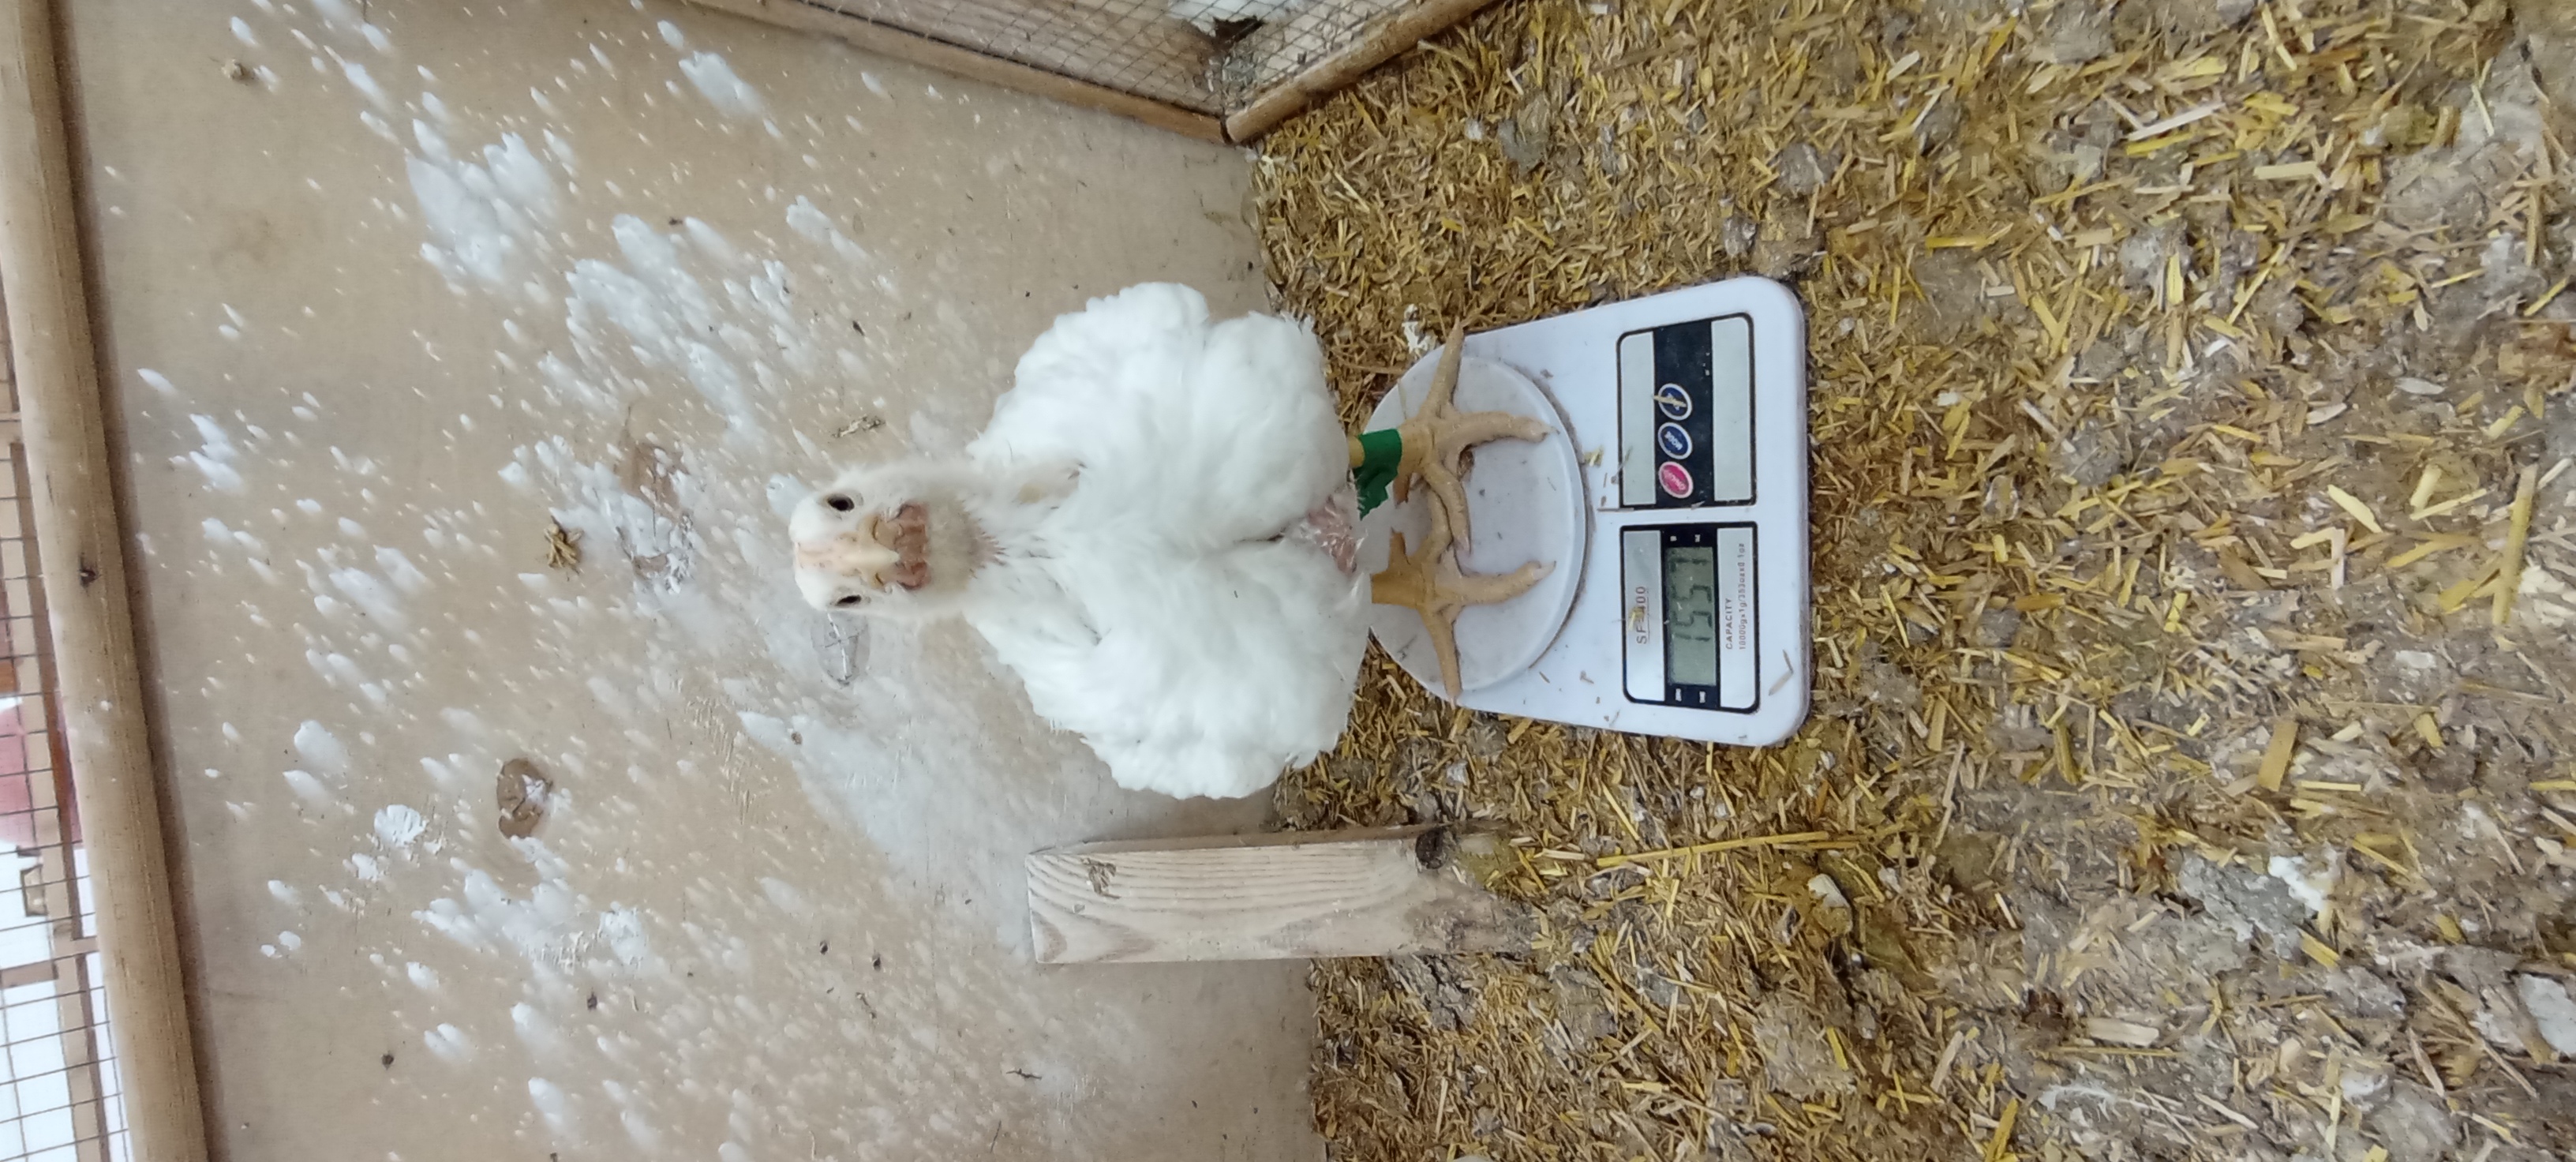
Weight: 1552 g